Mountain Plains Library Association

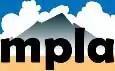
MPLA logo

The Mountain Plains Library Association (MPLA) is a non-profit organization based in the western United States that promotes the development of librarians and libraries by providing educational and networking opportunities to members.